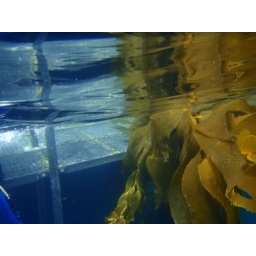
Dive boat swim step and sea weed reflected in underside of ocean surface